J. Ross Baughman

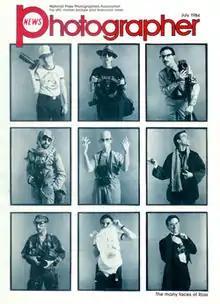
J. Ross Baughman shows the clothing he wore while working on a variety of investigative reports.

From 1980 to 1996 while with Visions, Baughman was assigned a number of investigative photo essay projects for "Life" magazine, including the following: